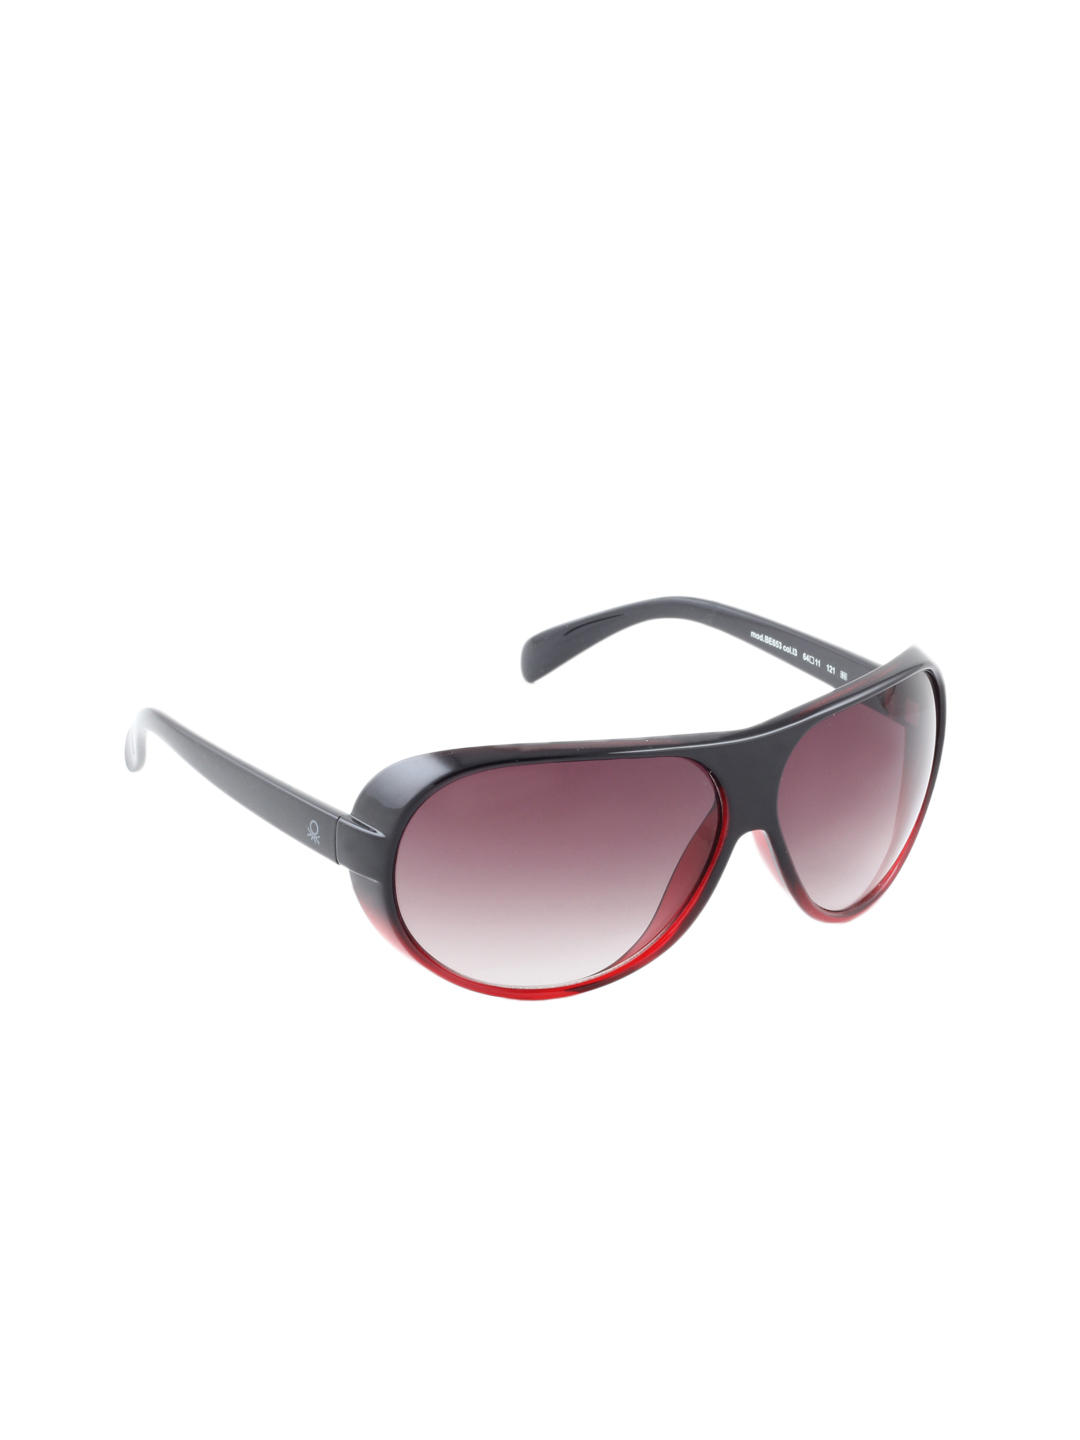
United Colors of Benetton Women Black Sunglasses
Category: Accessories / Eyewear / Sunglasses
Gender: Women
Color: Black
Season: Winter 2016
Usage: Casual